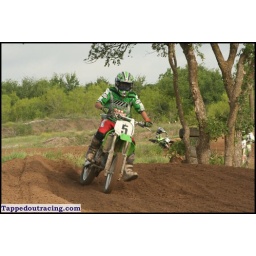
Heeeeeerre's Johnny! If you look between Johnny and the trees you will see Colin on the black bike and in the green jersey